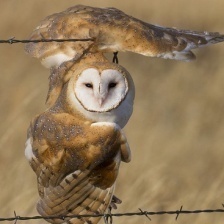
Species: BARN OWL
Scientific name: TYTO ALBA
ImageNet parent category: great_grey_owl